Recep Tayyip Erdoğan

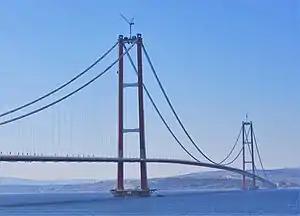
The 1915 Çanakkale Bridge, the longest suspension bridge in the world, was officially opened by Erdoğan in 2022.

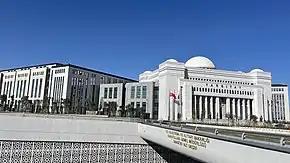
The new Court of Cassation ("Yargıtay") building in Ankara was opened in 2021.

In 2002, Erdoğan inherited a Turkish economy that was beginning to recover from a recession as a result of reforms implemented by Kemal Derviş. Erdoğan supported Finance Minister Ali Babacan in enforcing macro-economic policies. Erdoğan tried to attract more foreign investors to Turkey and lifted many government regulations. The cash-flow into the Turkish economy between 2002 and 2012 caused a growth of 64% in real GDP and a 43% increase in GDP per capita; considerably higher numbers were commonly advertised but these did not account for the inflation of the US dollar between 2002 and 2012. The average annual growth in GDP per capita was 3.6%. The growth in real GDP between 2002 and 2012 was higher than the values from developed countries, but was close to average when developing countries are also taken into account. The ranking of the Turkish economy in terms of GDP moved slightly from 17 to 16 during this decade. A major consequence of the policies between 2002 and 2012 was the widening of the current account deficit from US$600 million to US$58 billion (2013 est.)